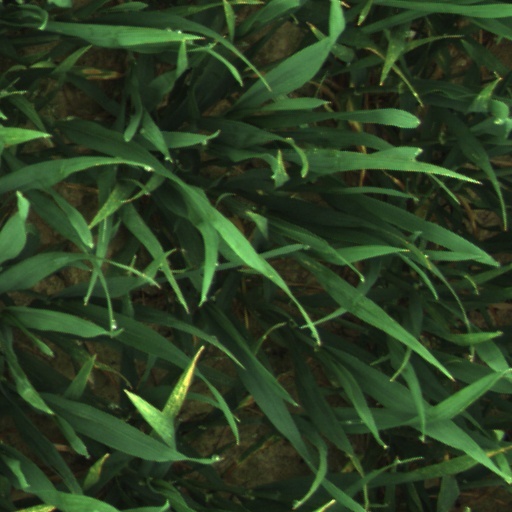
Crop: wheat